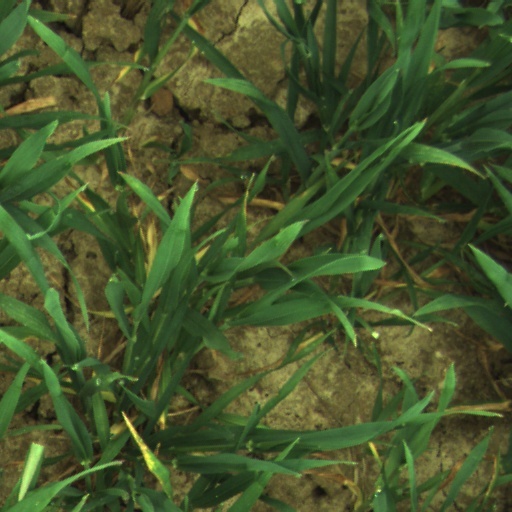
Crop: wheat